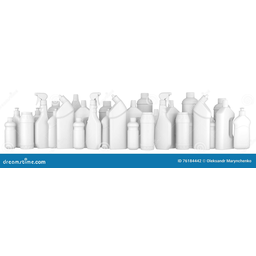
Label: plastic